Aubusson tapestry

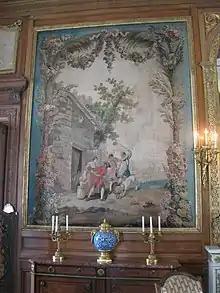
"The Lion in Love" (–1780), an Aubusson tapestry designed by Jean-Baptiste Oudry, Musée Nissim de Camondo, Paris

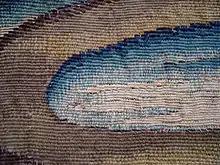
Detail of "Naissance de Marie" Aubusson tapestry in the cloister of the Church of St. Trophime, Arles

Aubusson tapestry is tapestry manufactured at Aubusson, in the upper valley of the Creuse in central France. The term often covers similar products made in the nearby town of Felletin, whose products are often treated as "Aubusson". The industry probably developed soon after 1300 with looms in family workshops, perhaps already run by the Flemings who were noted in documents from the 16th century.